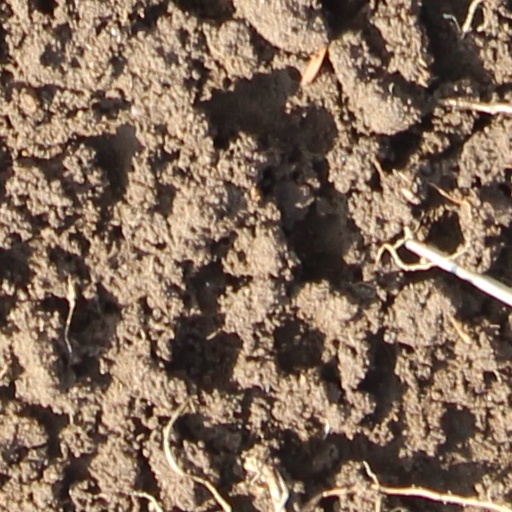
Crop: wheat